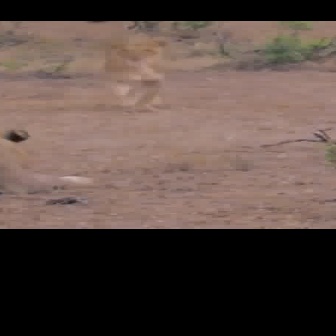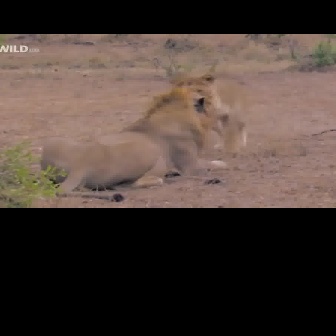
  Please identify the target specified by the bounding box [81,20,171,110] in the first image and locate it in the second image. Return the coordinates in [x_min,y_min,x_max,y_max] format.
Answer: [166,72,249,154]